Numbered street

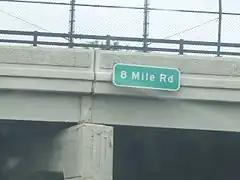
8 Mile Road overpass

In the northern suburbs of Detroit, "___ Mile Road" runs east–west, a stated number of miles from the center of Detroit. Some of these roads are also known by other names. The lowest numbered road is 5 Mile Road, while the city limits end at 8 Mile Road, which at one time was called "Baseline Road". The highest such numbered road is 38 Mile Road, which is mostly in Almont.